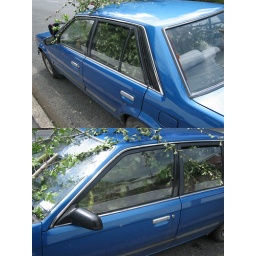
Some chainsaw guys got drunk and filled their mate's car up with branches from a tree in their neighbour's property.